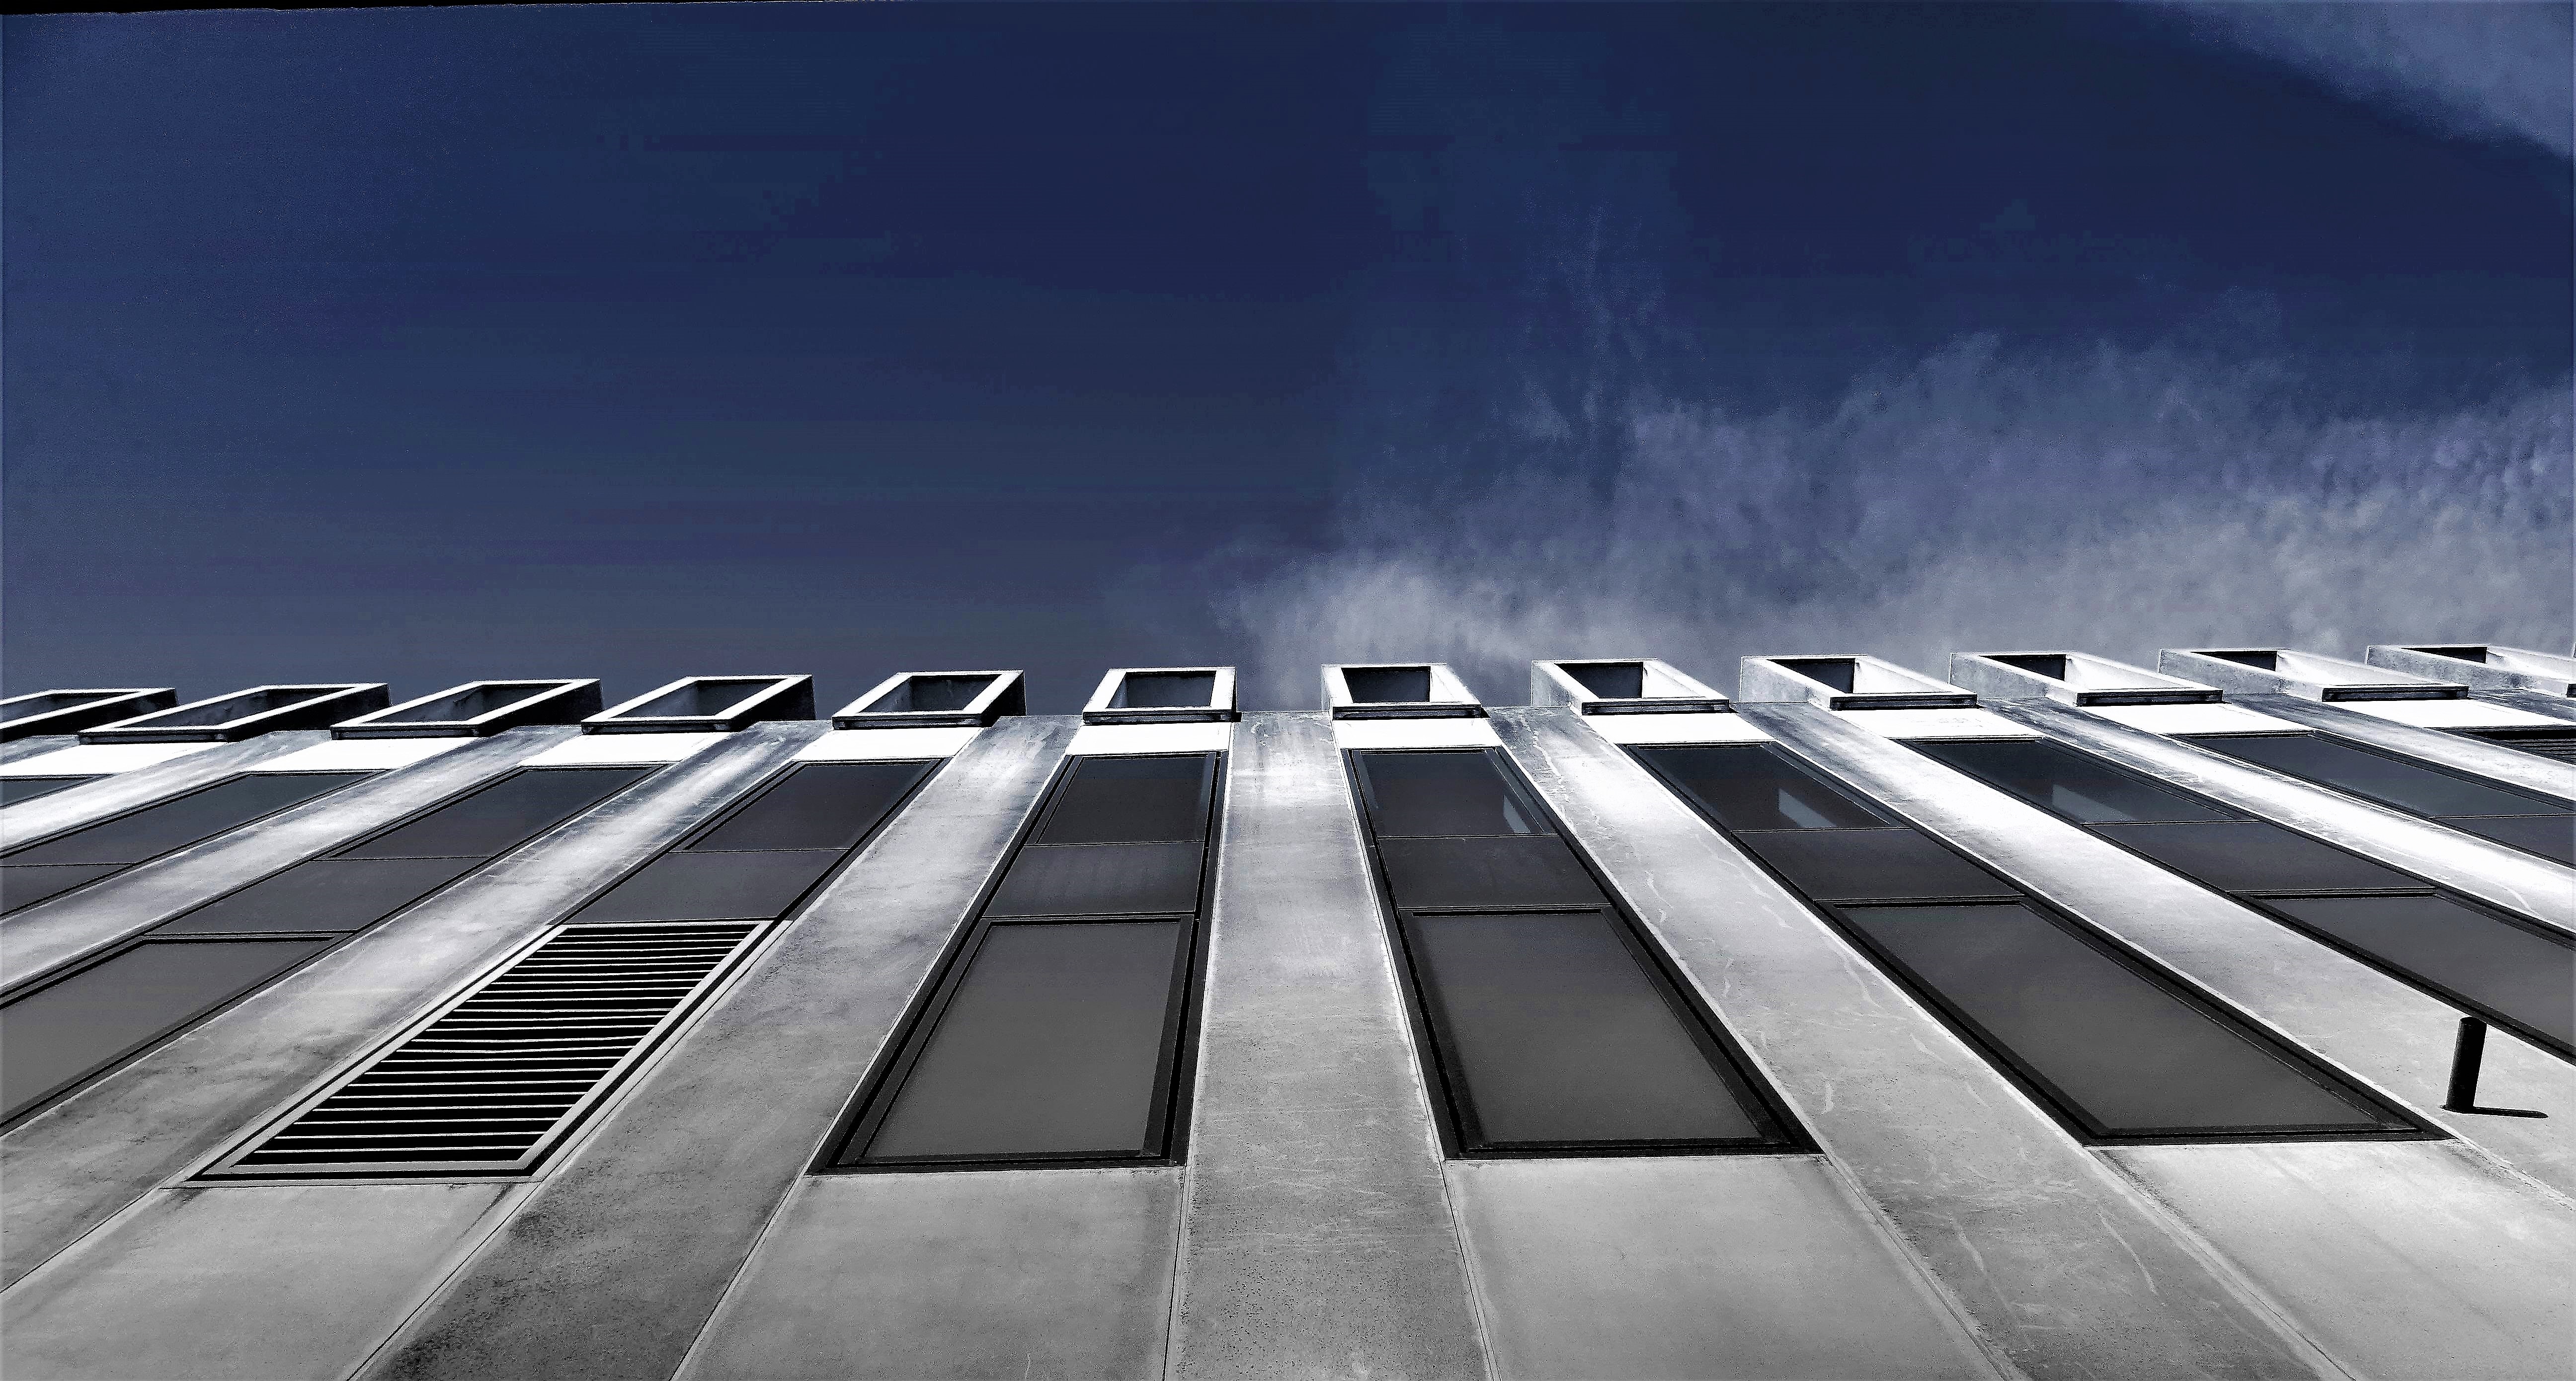
blue, sky, architecture, daytime, line, cloud, skyscraper, symmetry, parallel, photography, building, tower block, black and white, metal